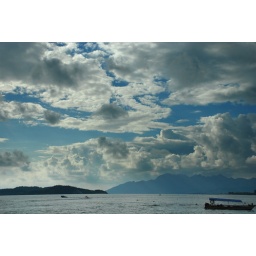
love the sky and i played with white balance in this shot